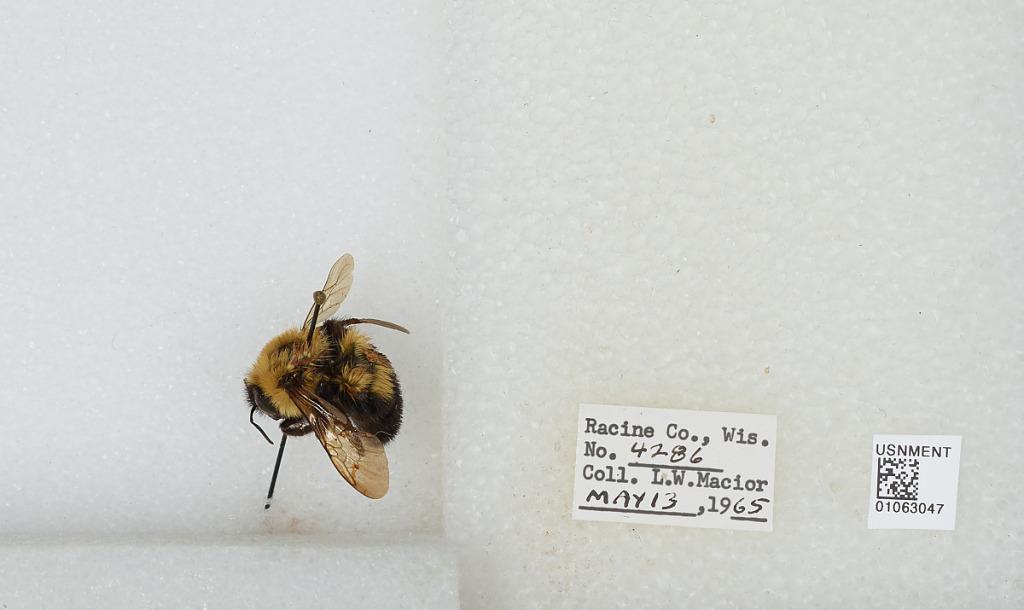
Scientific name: Bombus (Pyrobombus) bimaculatus Cresson
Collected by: L. Macior
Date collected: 1965-5-13
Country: United States
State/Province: Wisconsin
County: Racine
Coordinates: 42.78, -87.76